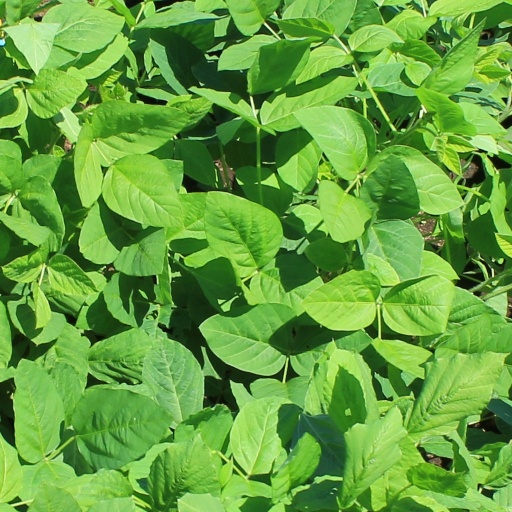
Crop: soybean